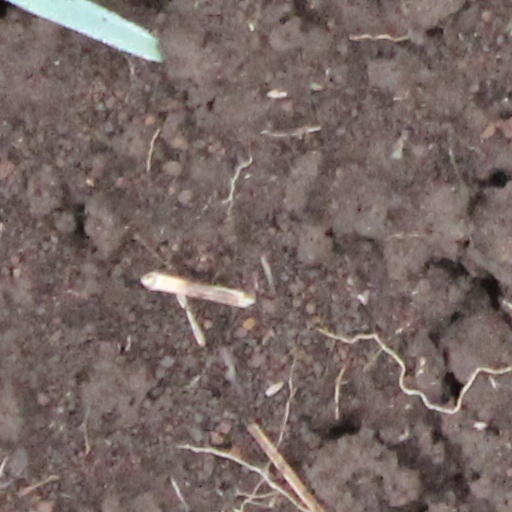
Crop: wheat